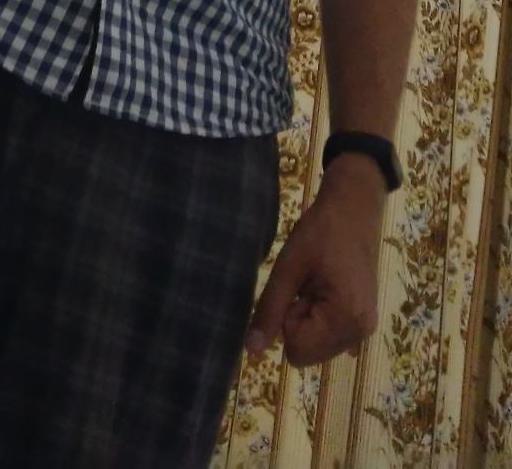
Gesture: no_gesture